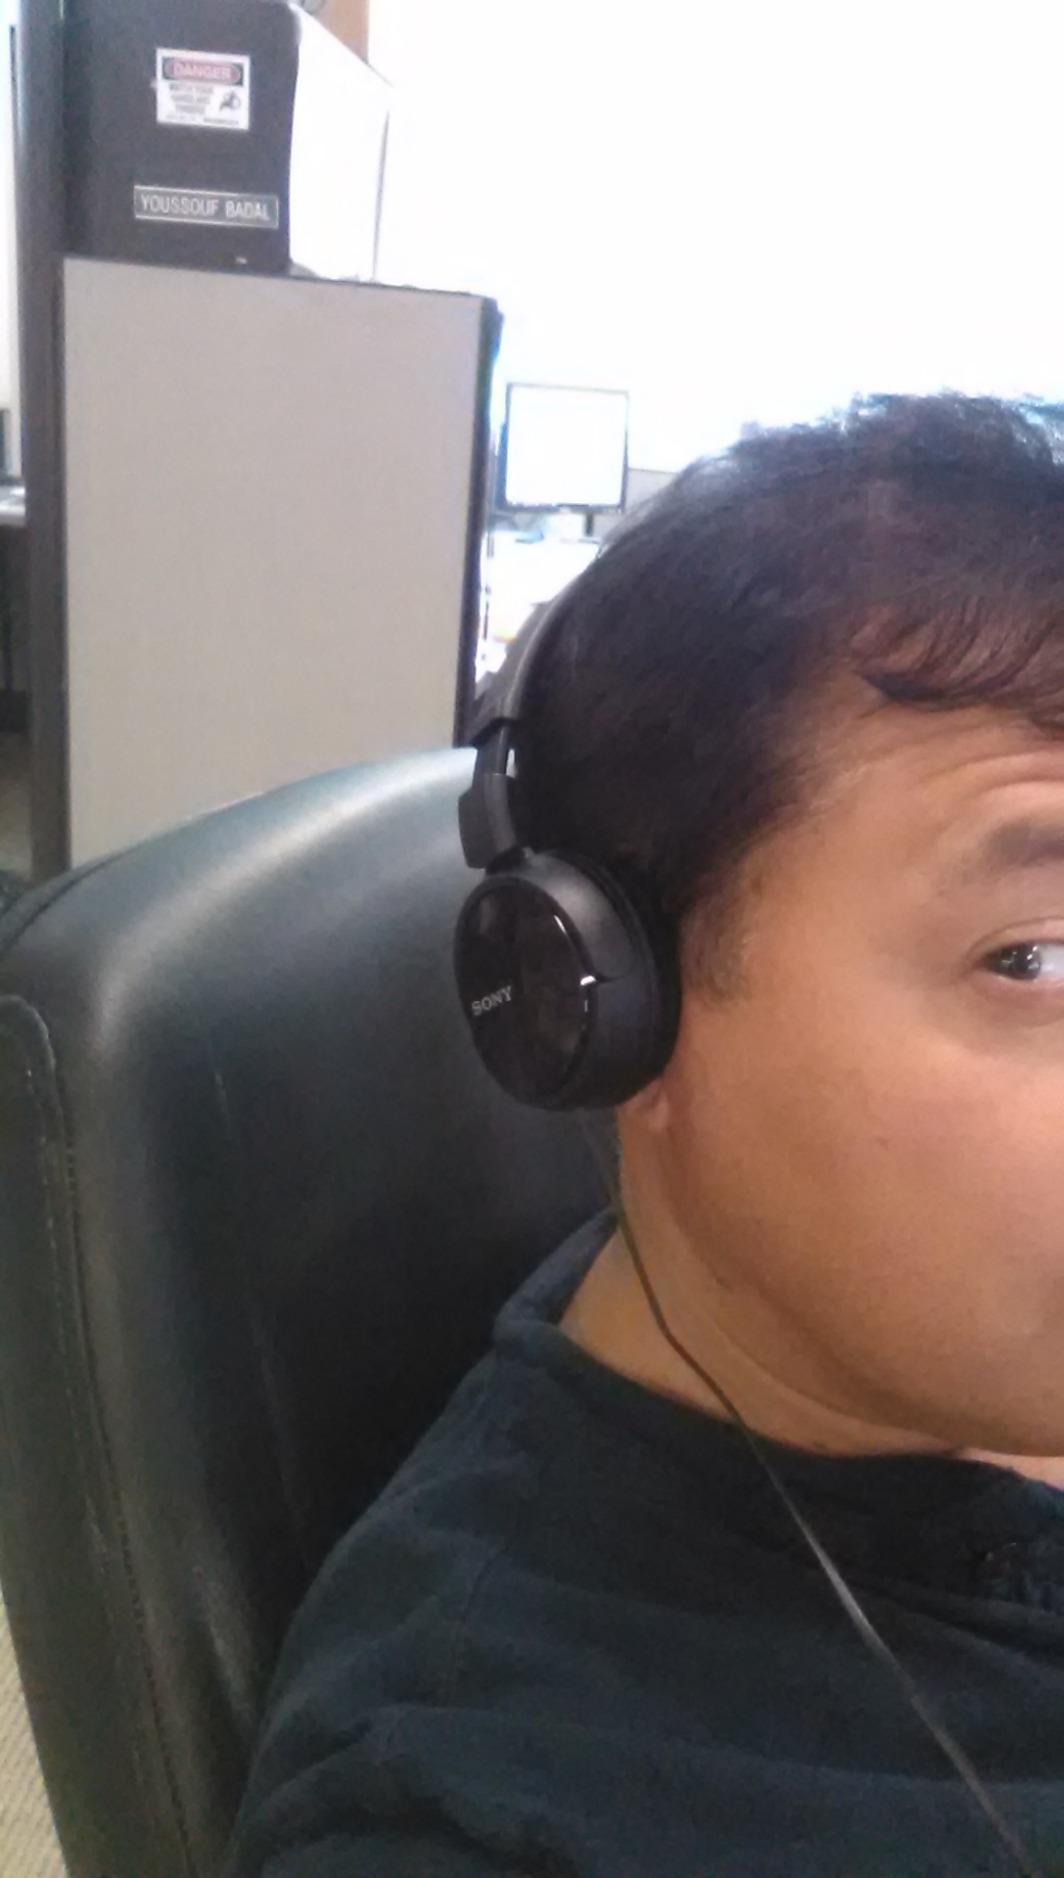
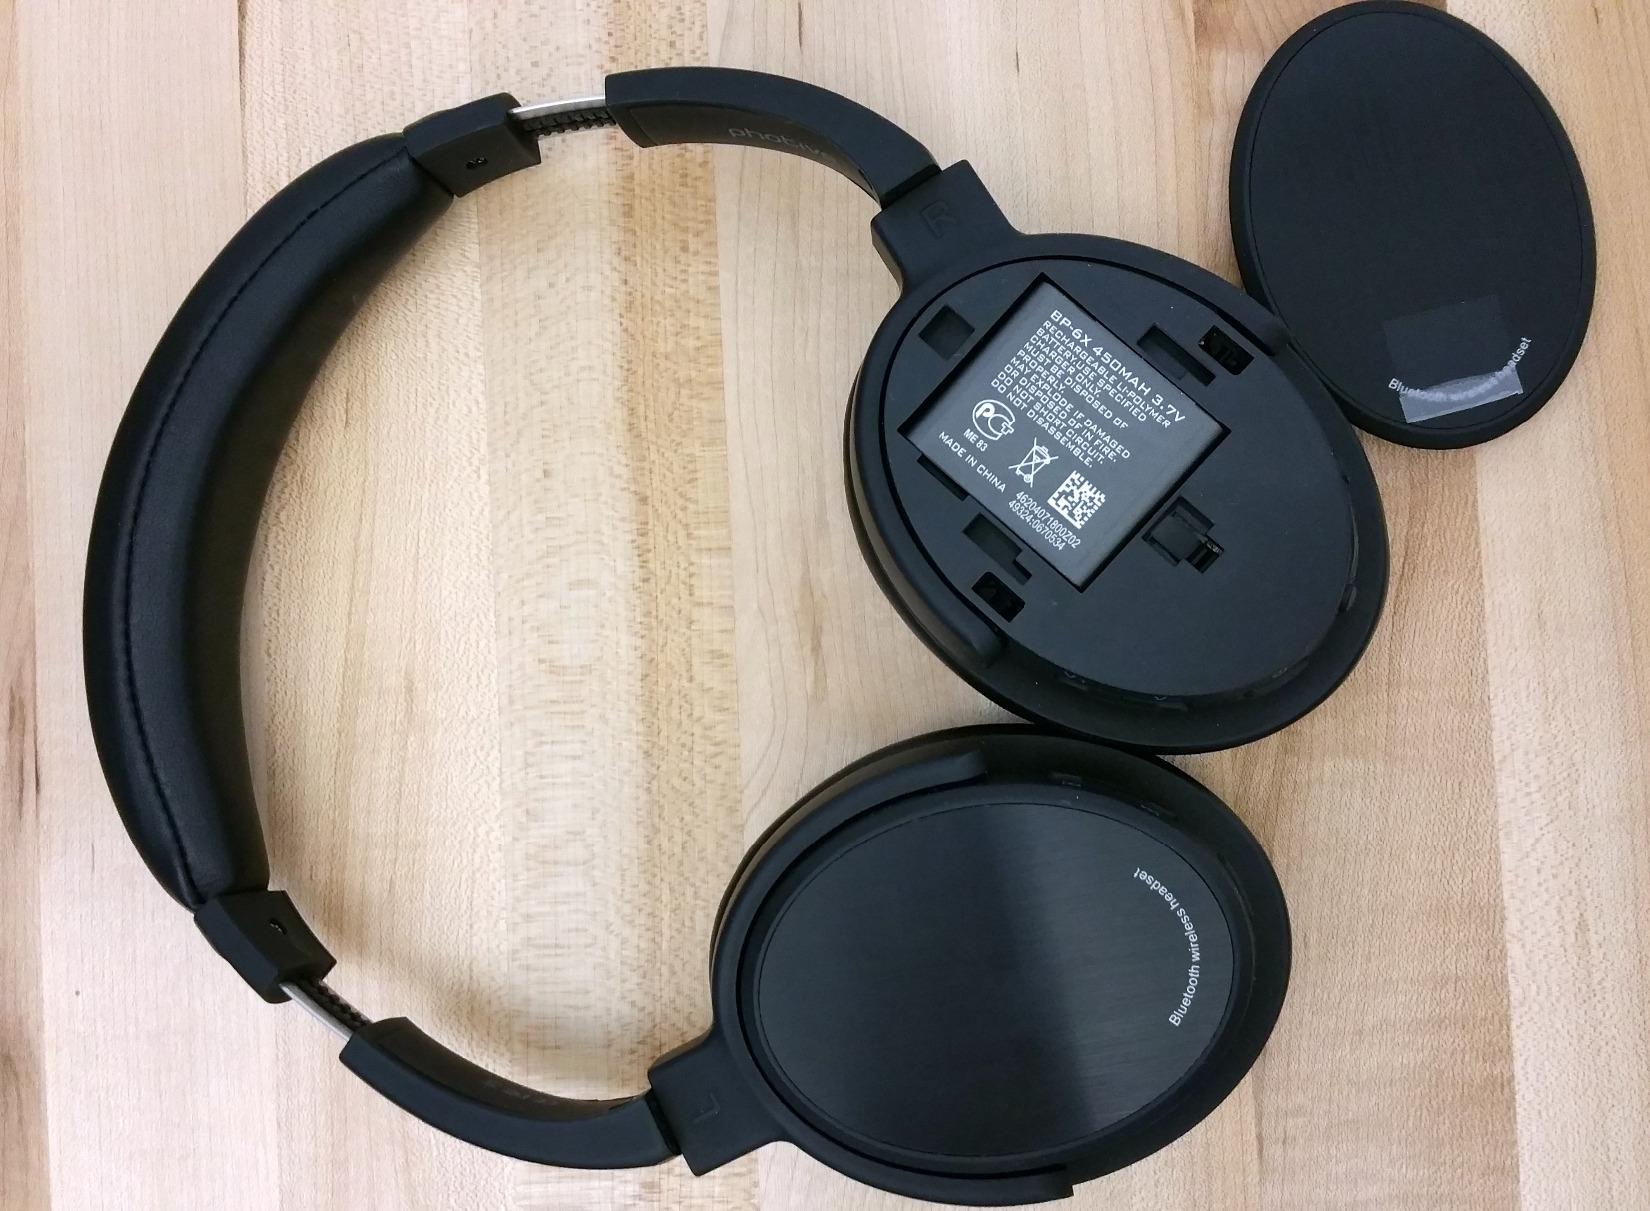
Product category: headphones
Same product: no